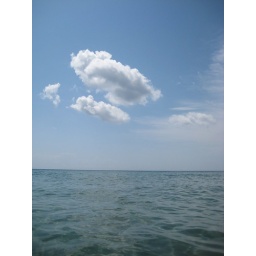
im actually standing in the water in most of these shots, unless you see sand first, of course